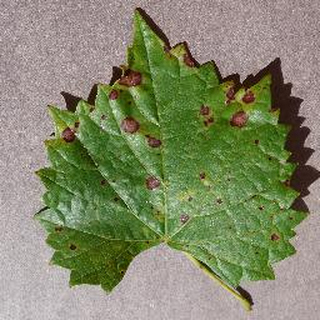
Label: grape_black_rot